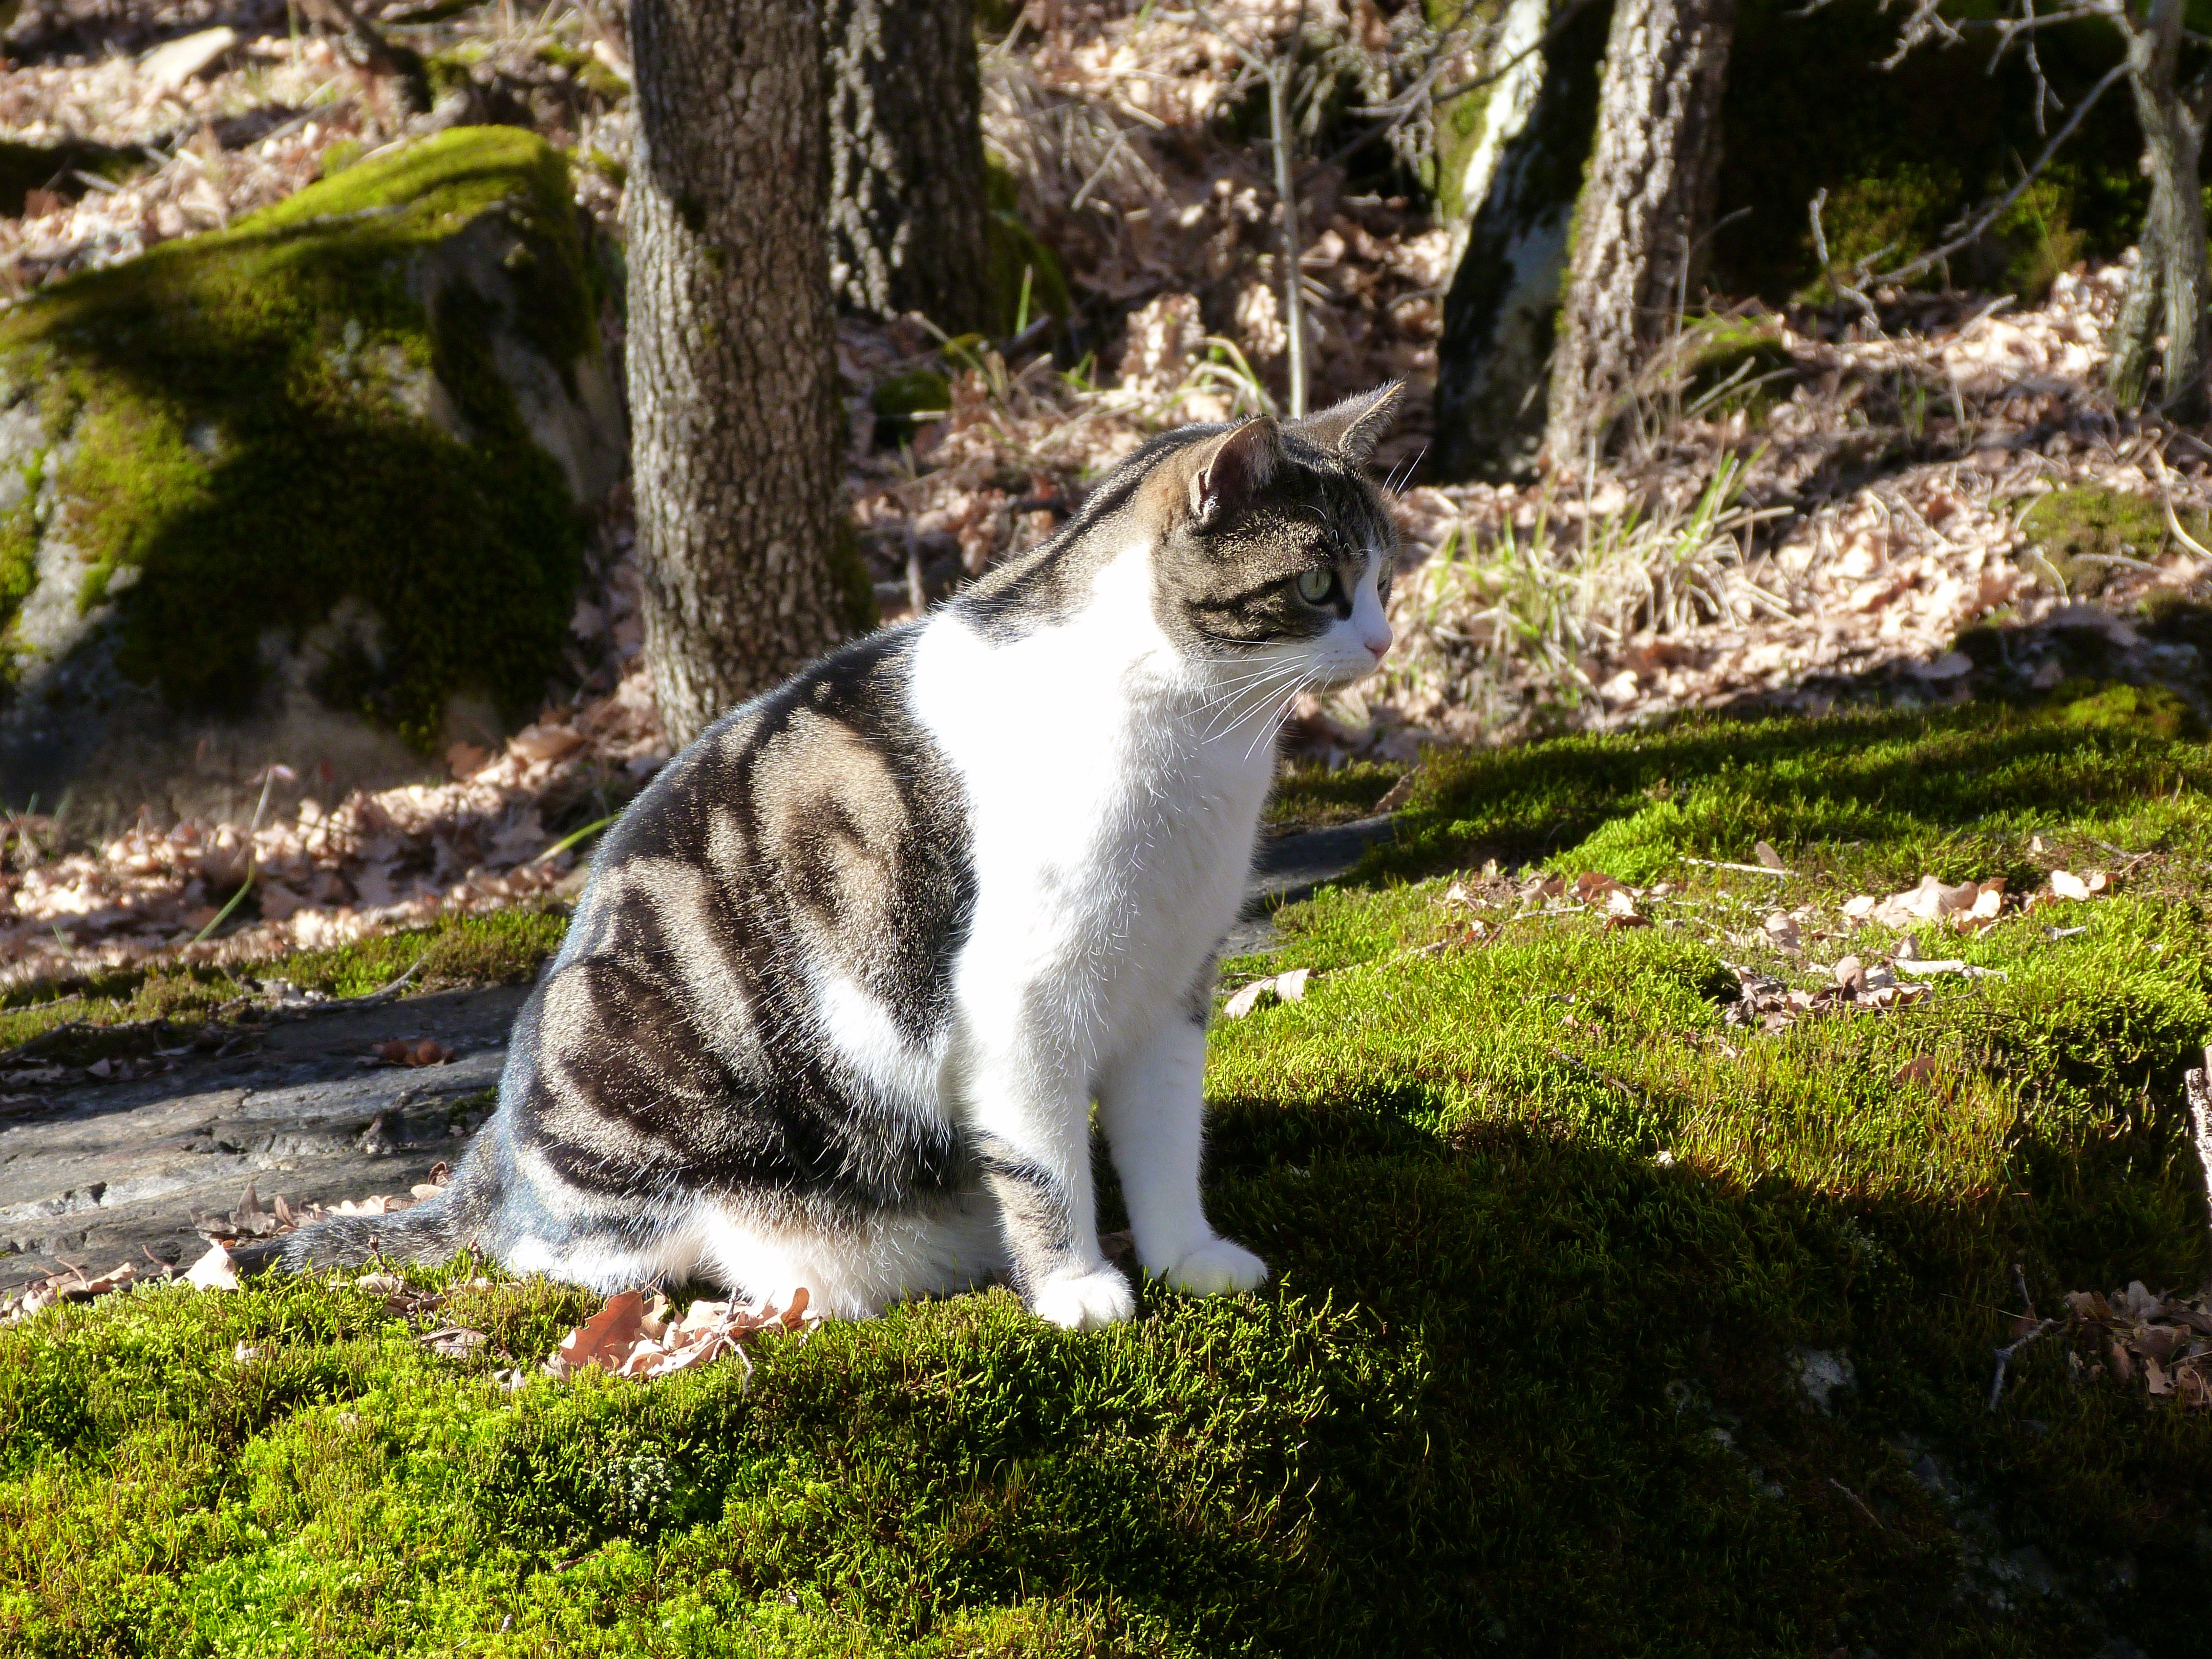
nature, forest, animal, foam, pet, fur, cat, feline, mammal, contrast, fauna, vertebrate, light and shade, small to medium sized cats, cat like mammal